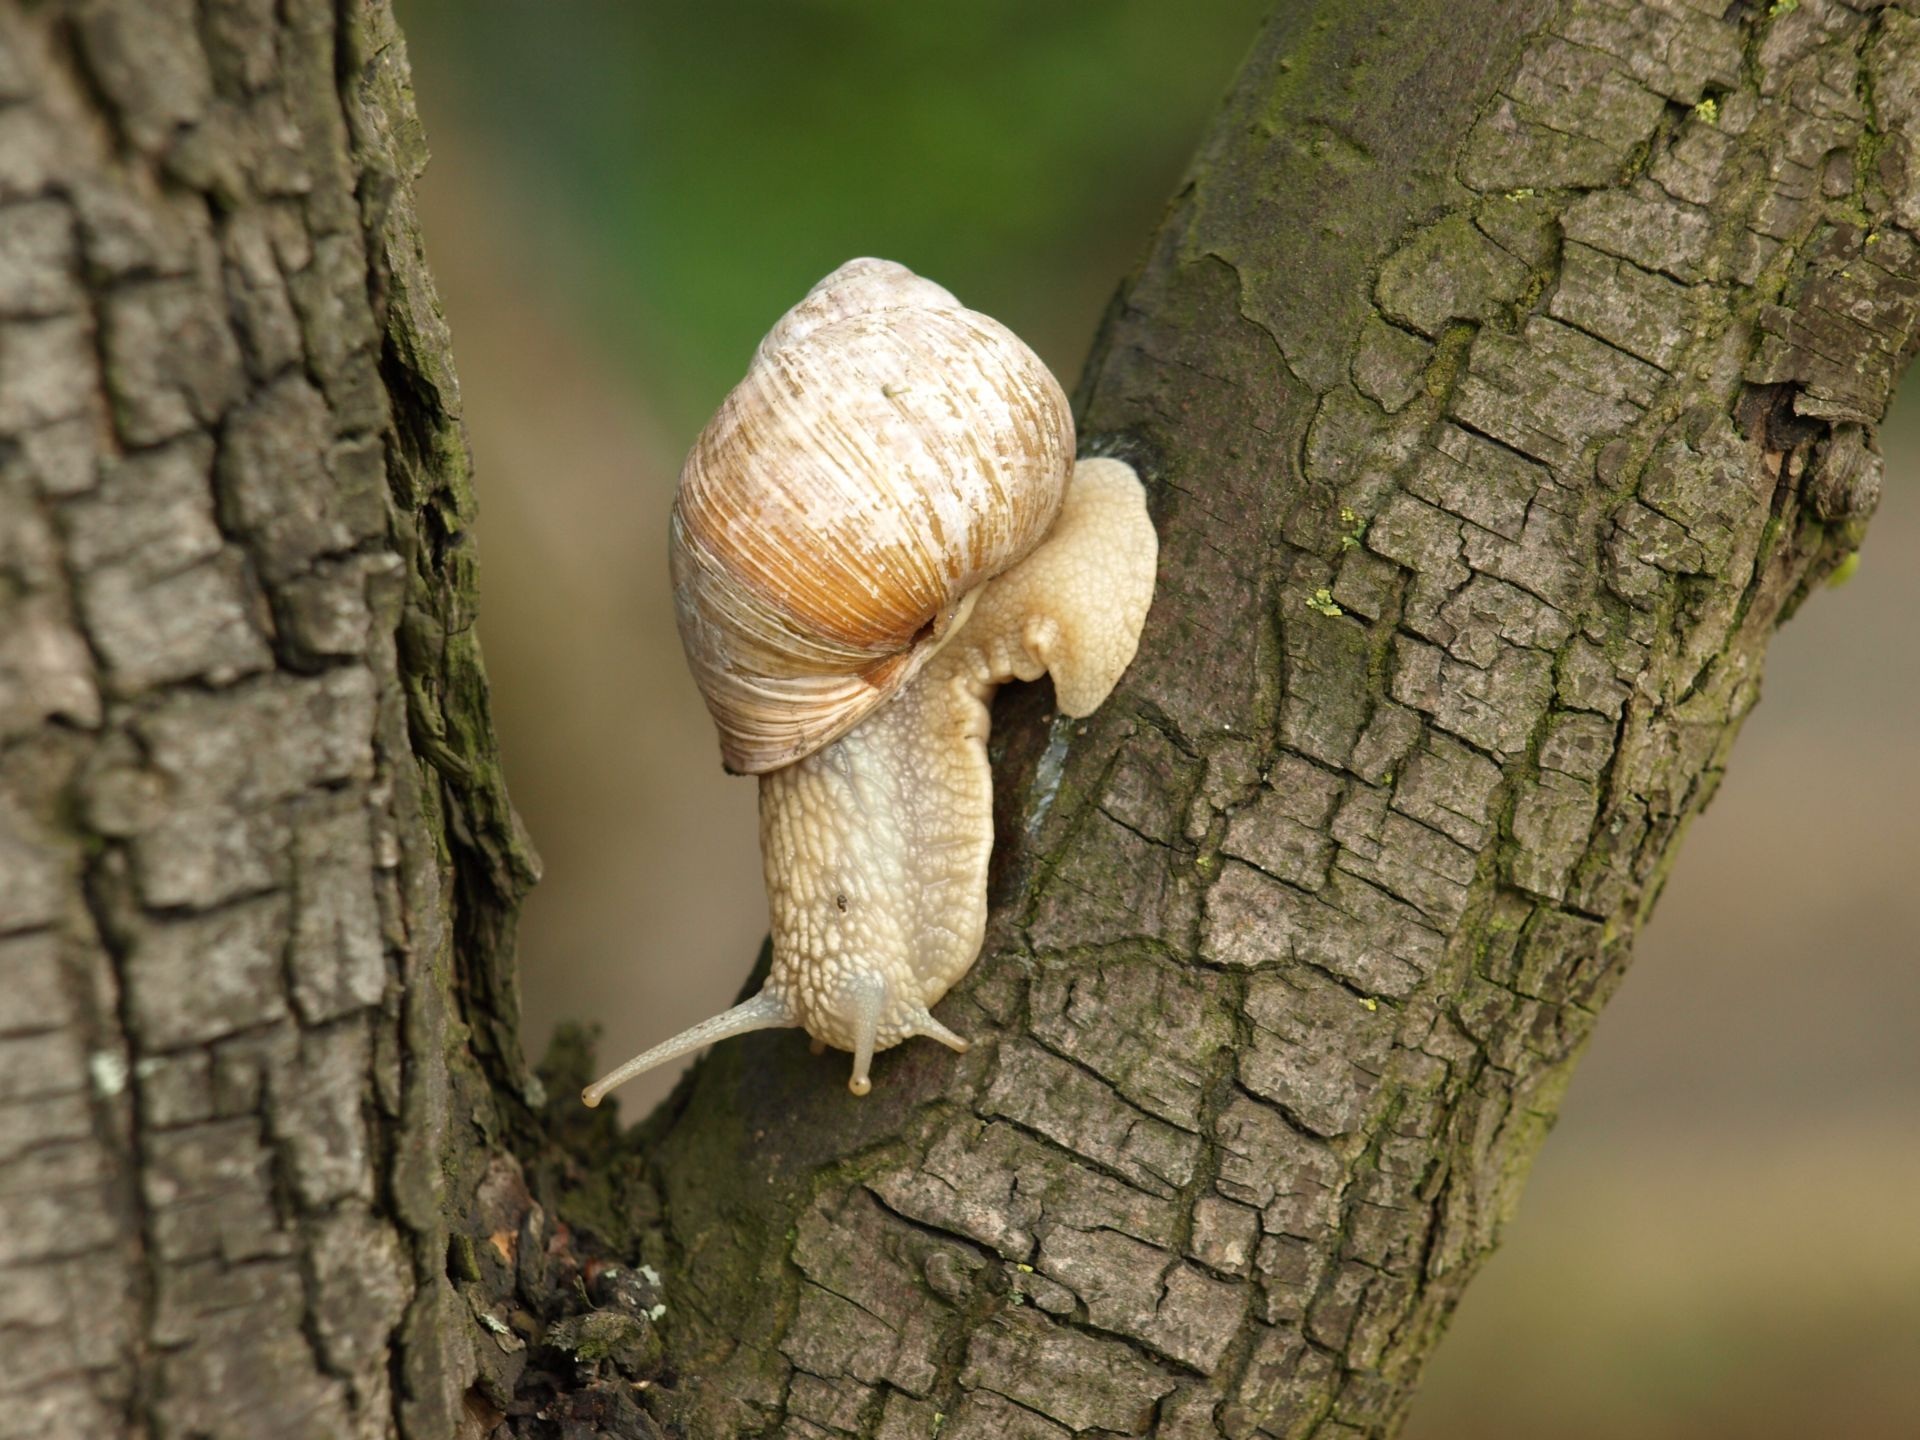
tree, nature, wildlife, fauna, invertebrate, seashell, close up, crawl, snail, macro photography, winniczek, plant stem, snails and slugs